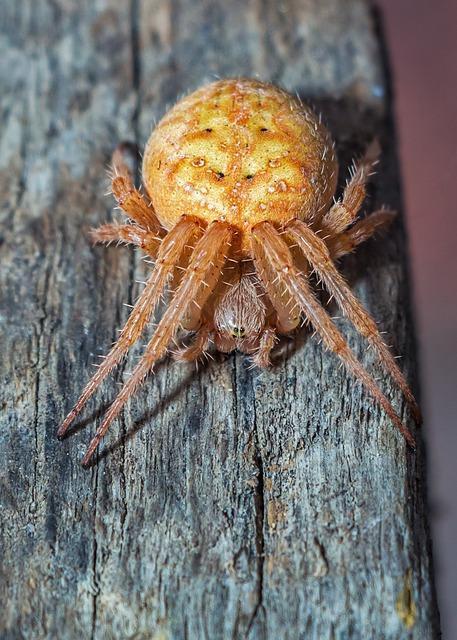
spider